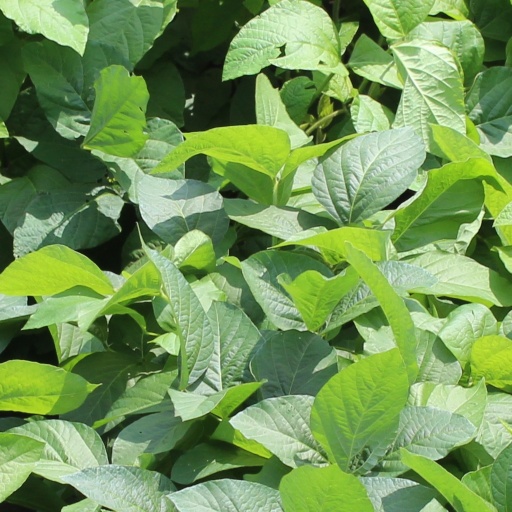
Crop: soybean